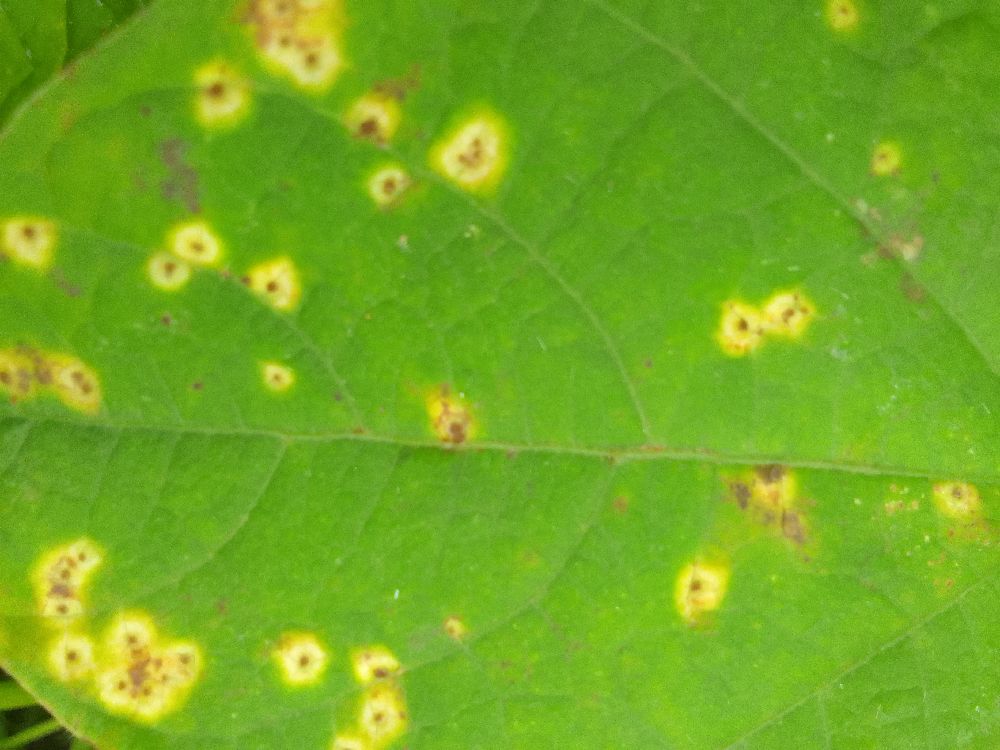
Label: rust